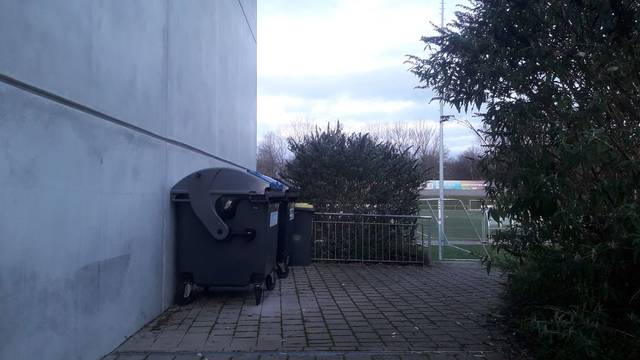
Region: Germany
Coordinates: 51.728, 8.741